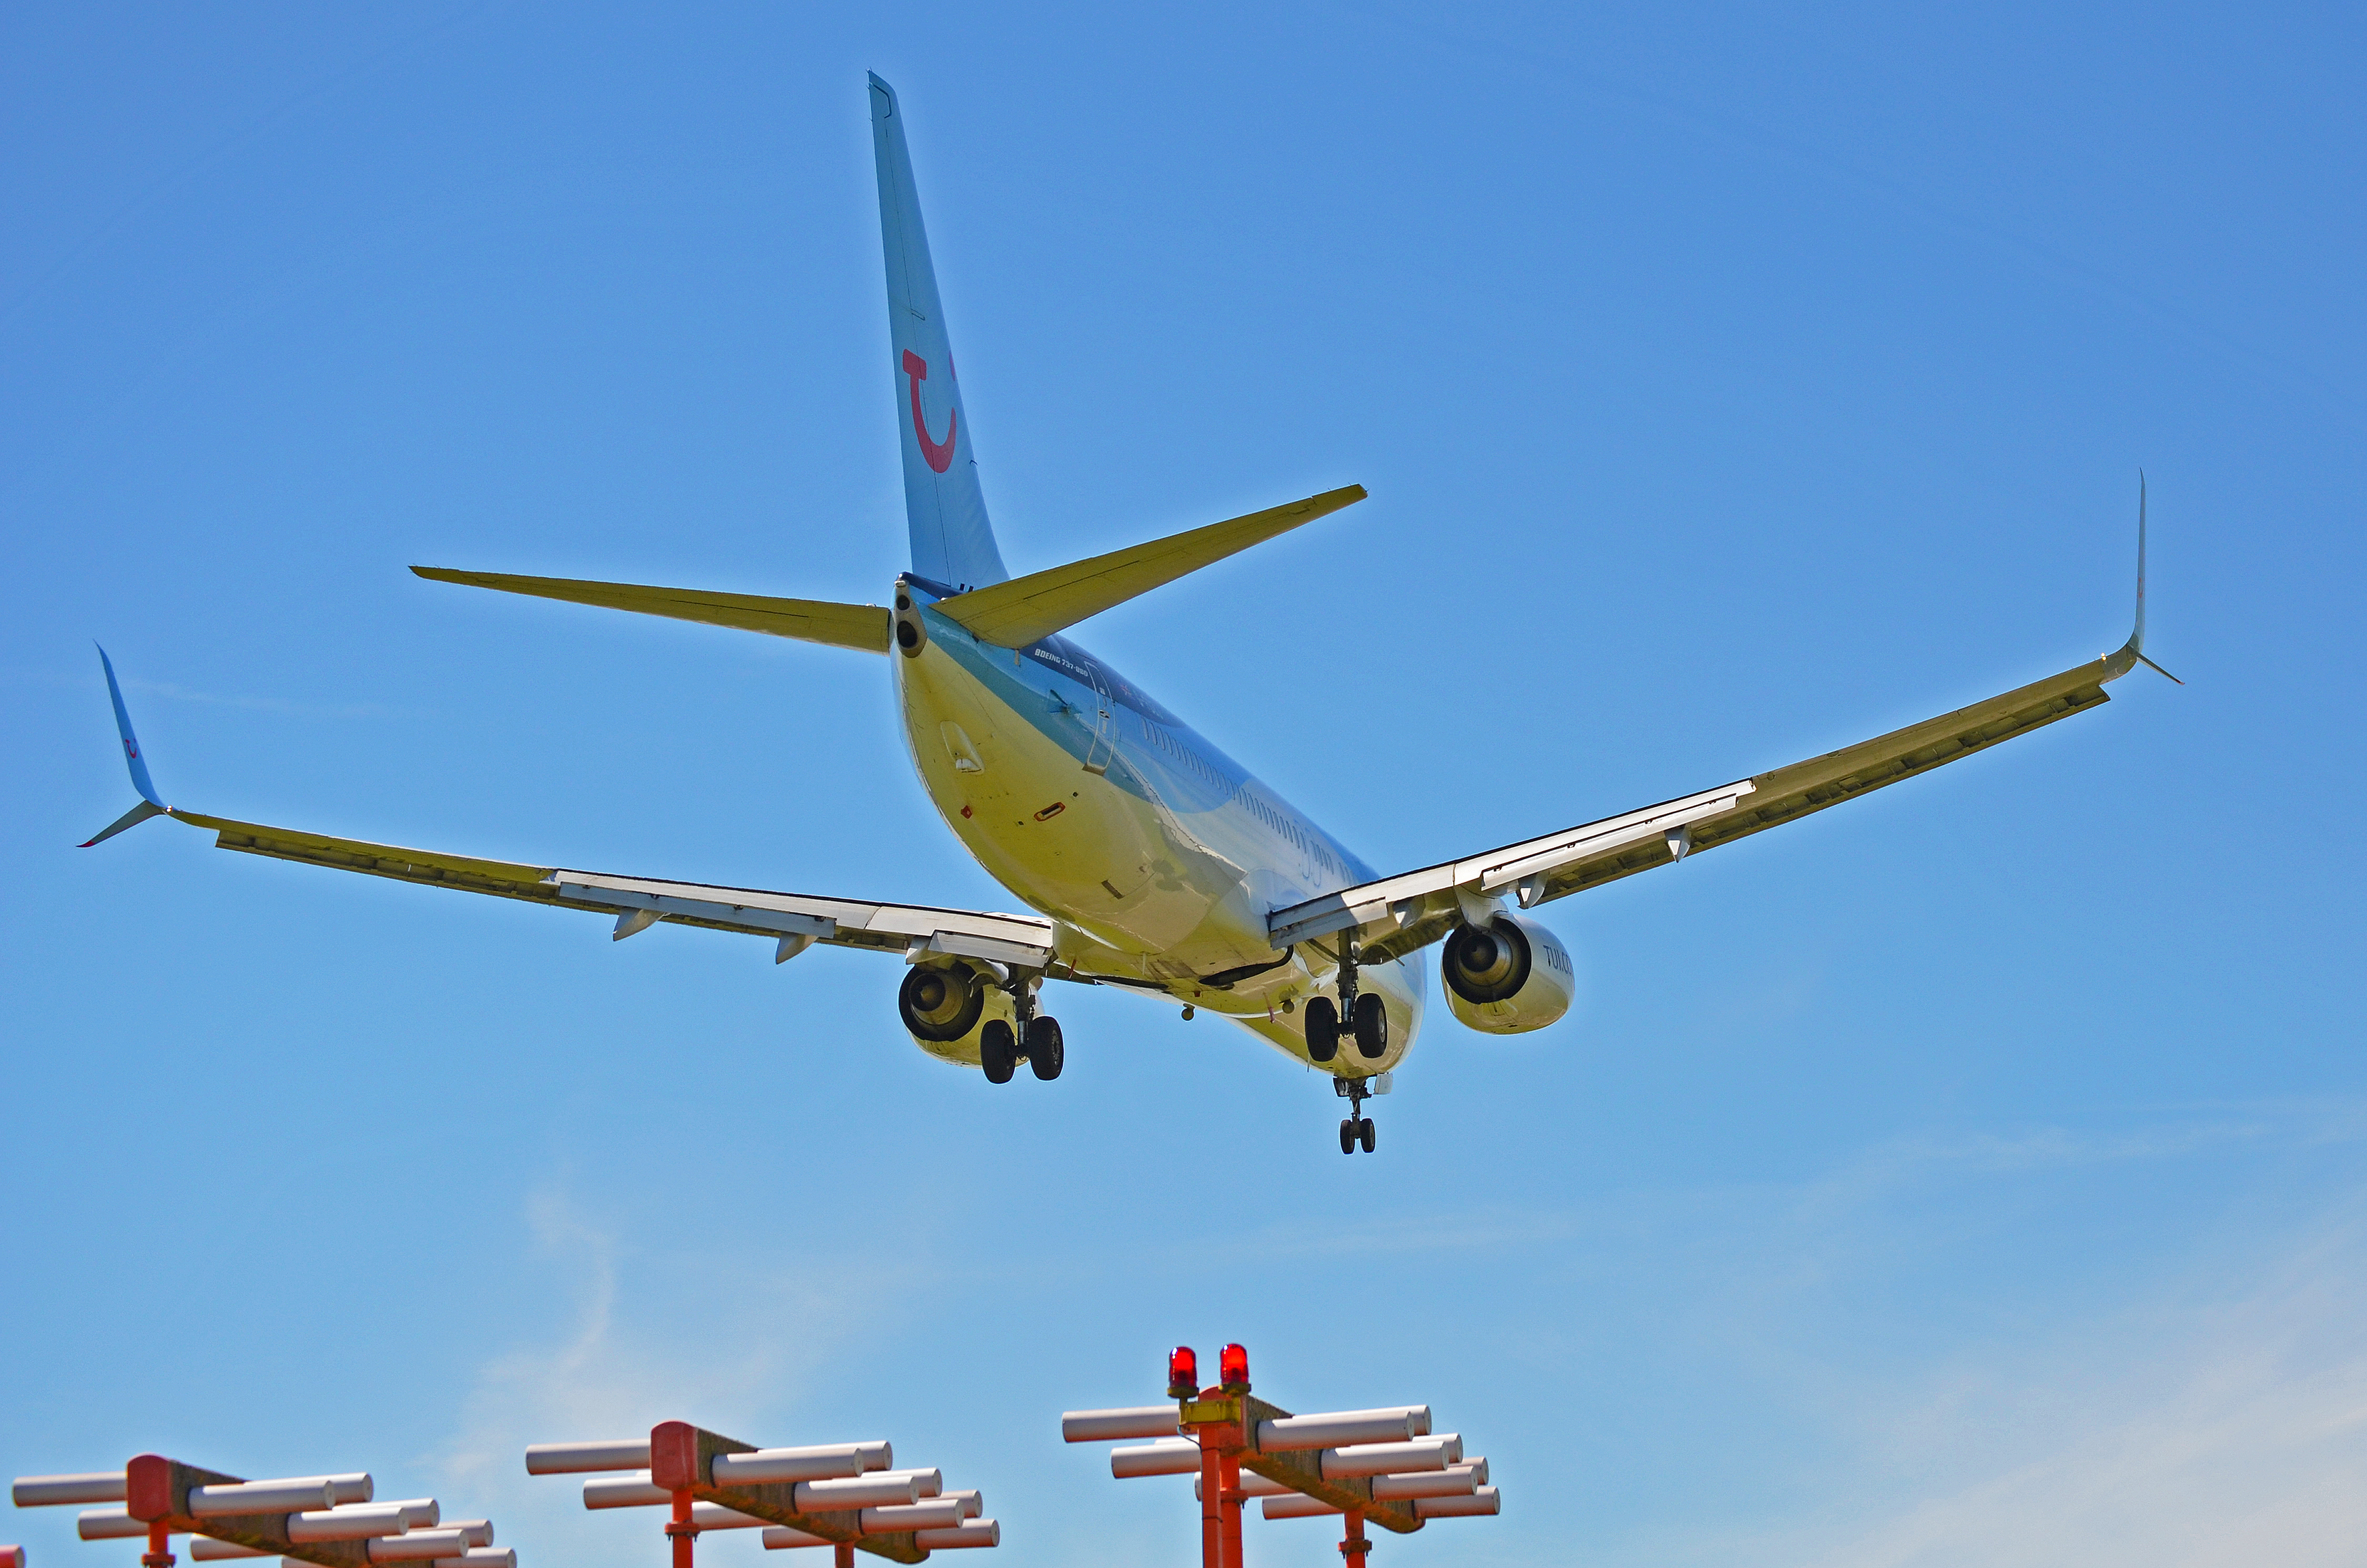
tui, airbus, landing, aviation, aircraft, Cardiff Airport, airplane, aeroplane, airliner, airline, sky, narrow body aircraft, air travel, wide body aircraft, boeing, aerospace engineering, boeing 737, boeing 737 next generation, flight, jet aircraft, boeing 777, aircraft engine, daytime, boeing c 40 clipper, flap, boeing 767, airbus a330, boeing 757, takeoff, aerospace manufacturer